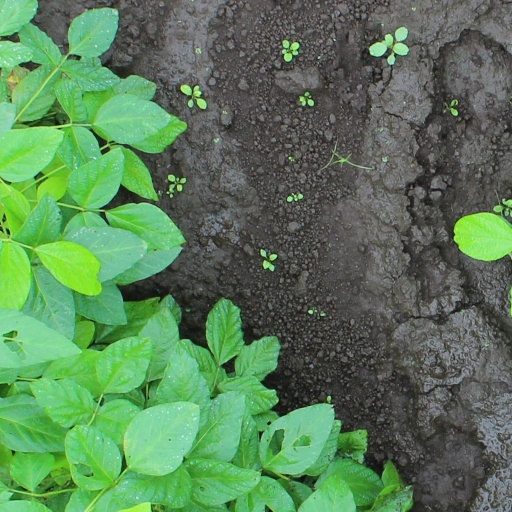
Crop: soybean